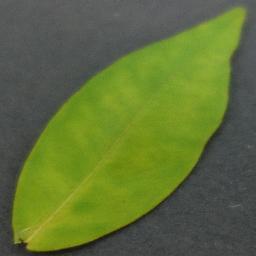
Label: Orange___Haunglongbing_(Citrus_greening)